Linh Sơn Temple

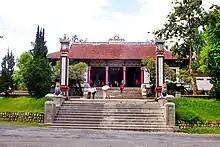
Main hall of Linh Sơn Temple

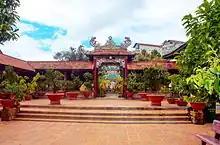
Linh Sơn tomb tower area

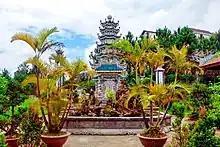
Tomb tower

Linh Sơn Temple (Chùa Linh Sơn) is a notable Buddhist temple in the resort town of Đà Lạt, Vietnam.